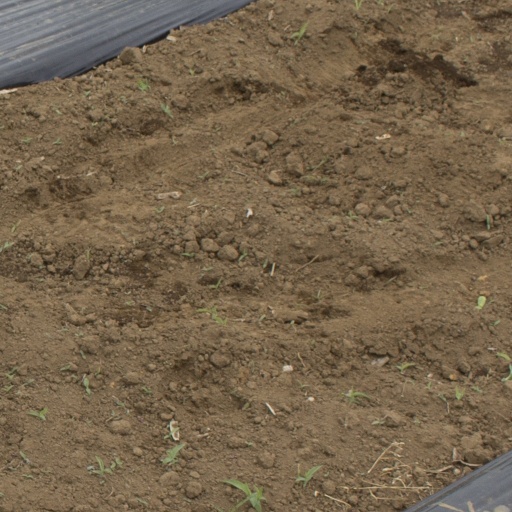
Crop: Jerusalem artichoke